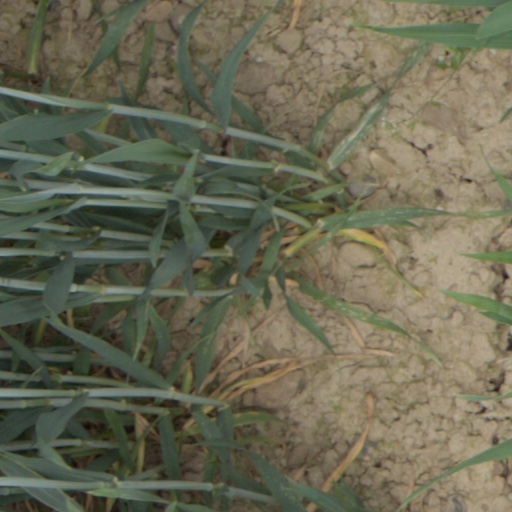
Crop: wheat